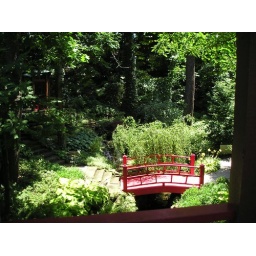
There's a red bridge over yonder